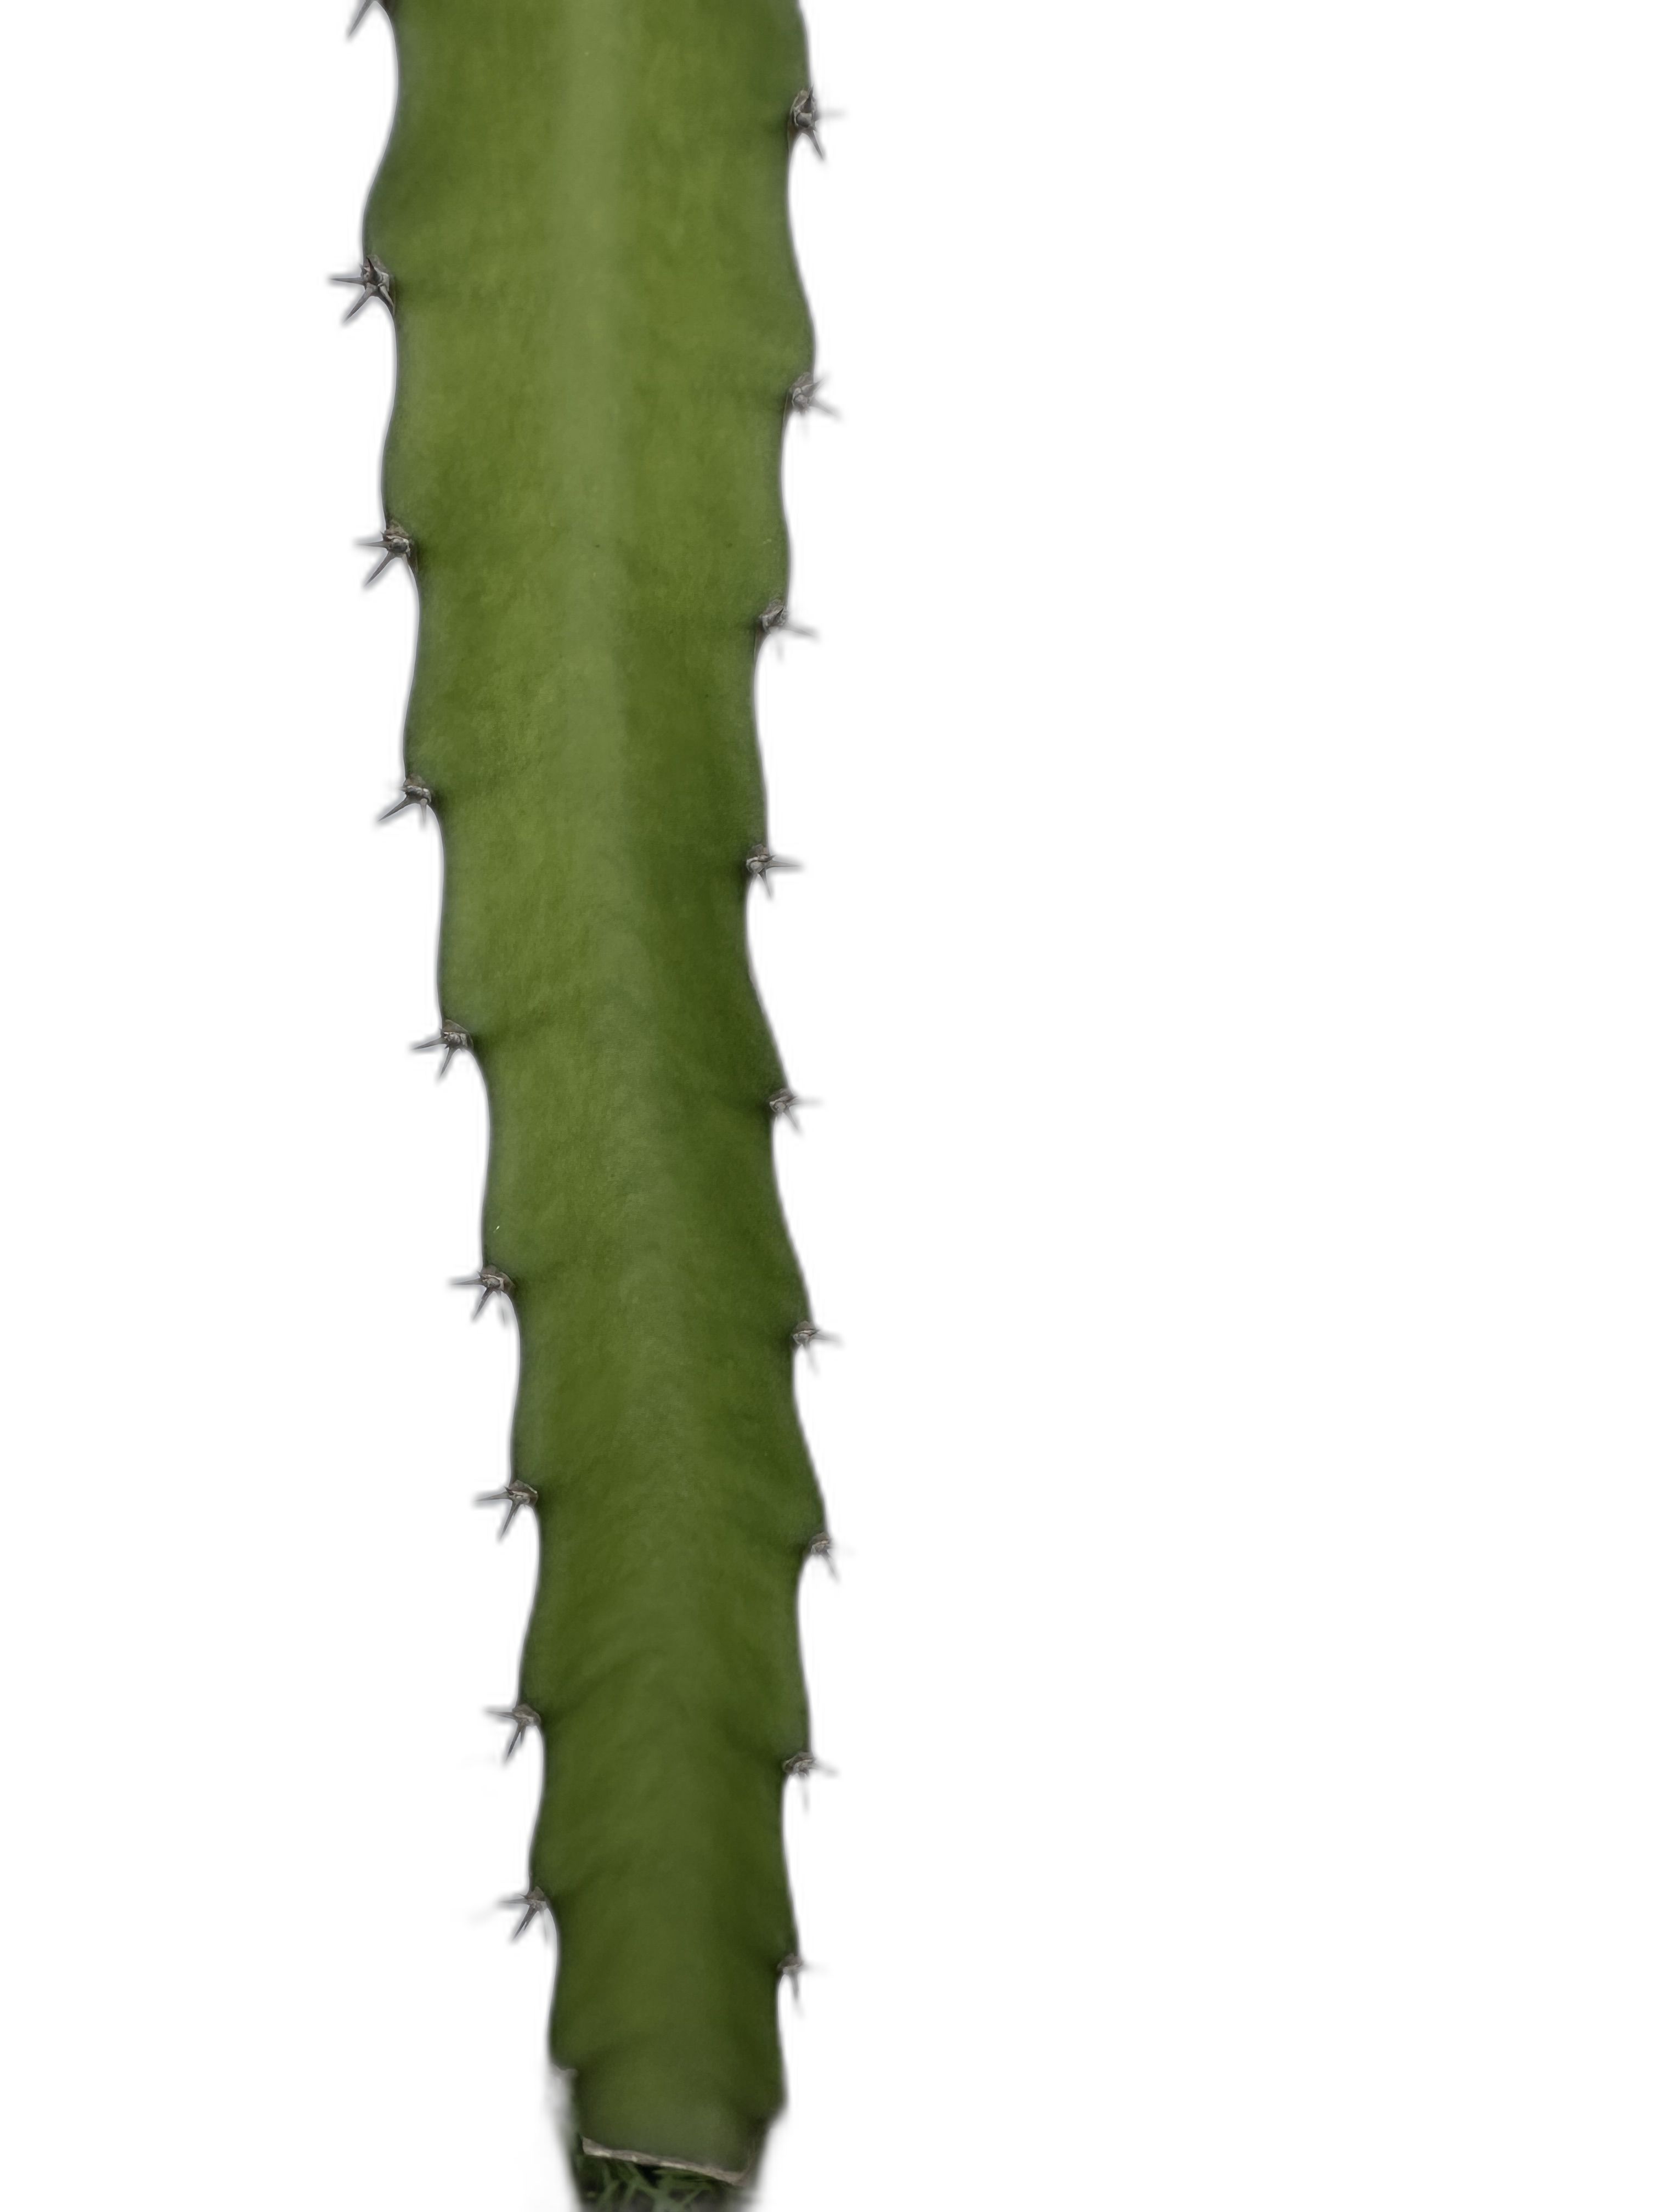
Label: Good leaf